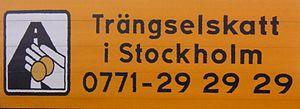
Le péage urbain est un système destiné à limiter la pollution et la congestion automobile de grandes agglomérations en rendant payant l'accès automobile au centre de cette agglomération et en incitant les automobilistes à garer leurs véhicules dans des parkings relais à la périphérie et à emprunter les transports en commun.